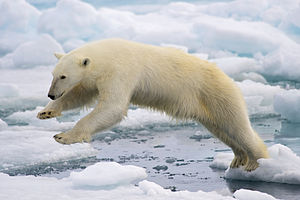
Global opvarmning / Handling, konsensus og diskussion / Diskussion i det offentlige rum
Reduceret havis har givet vanskeligere forhold for isbjørne, hvilket er blevet et symbol på klimaforandringerne.